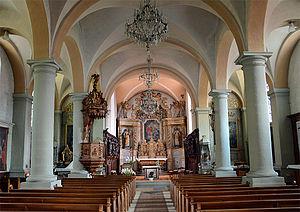
La Cluse-et-Mijoux est une commune française située dans le département du Doubs, en région Bourgogne-Franche-Comté.